Thirteen:13

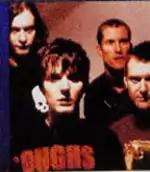

Thirteen:13 were a British alternative rock band, formed in 1999 by members of Catch.